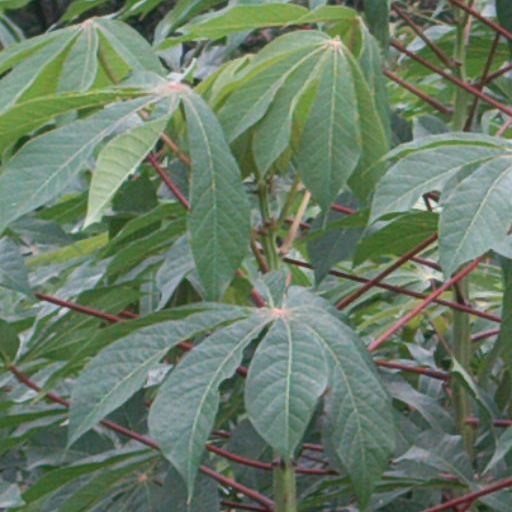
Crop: cassava